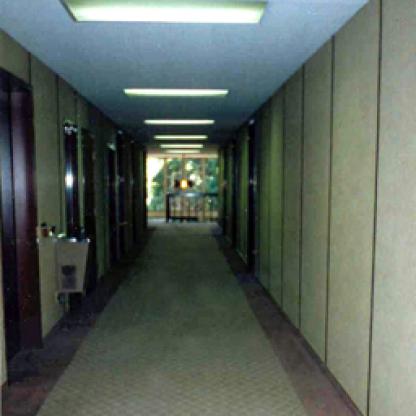
Scene: Indoor